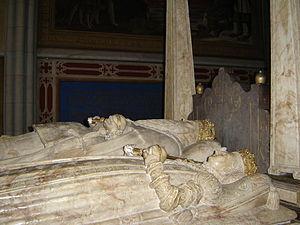
Gustave Ier et Marguerite. Hrvatski: Gustavov grob (desna strana, sa kraljicom Margaretom). Italiano: Tomba di Margherita Leijonhufvud e Gustavo I di Svezia.
Marguerite Lejonhufvud, fut reine consort de Suède du 1ᵉʳ octobre 1536 à 1551, seconde épouse du roi Gustave Iᵉʳ Vasa après Catherine de Saxe-Lauenburg.